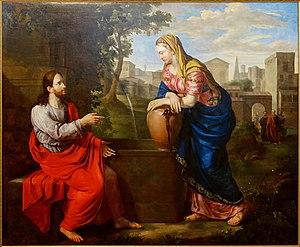
Le Christ et la Samaritaine
Pierre-Antoine Verlinde est un artiste peintre français du XIXᵉ siècle, naturalisé belge en 1830. Il consacre toute sa vie à l'art : peintre d'histoire, de portraits et de panoramas, mais aussi restaurateur de tableaux, collectionneur, expert et marchand de peintures et dessins.